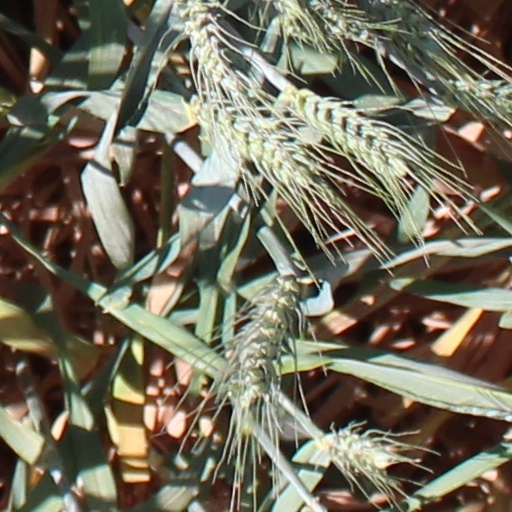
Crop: wheat